Antoine Conte

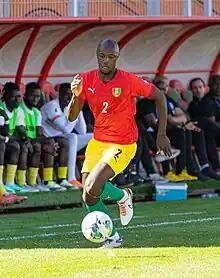
Conte with Guinea in 2023

Born in France, Conte is Guinean by descent. He has represented France at numerous youth levels all the way up to under-21 level. He debuted with the Guinea national team in a friendly 0–0 tie with South Africa on 25 March 2022.